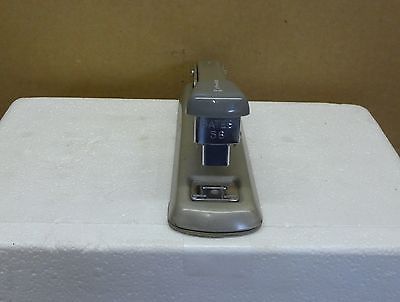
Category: stapler